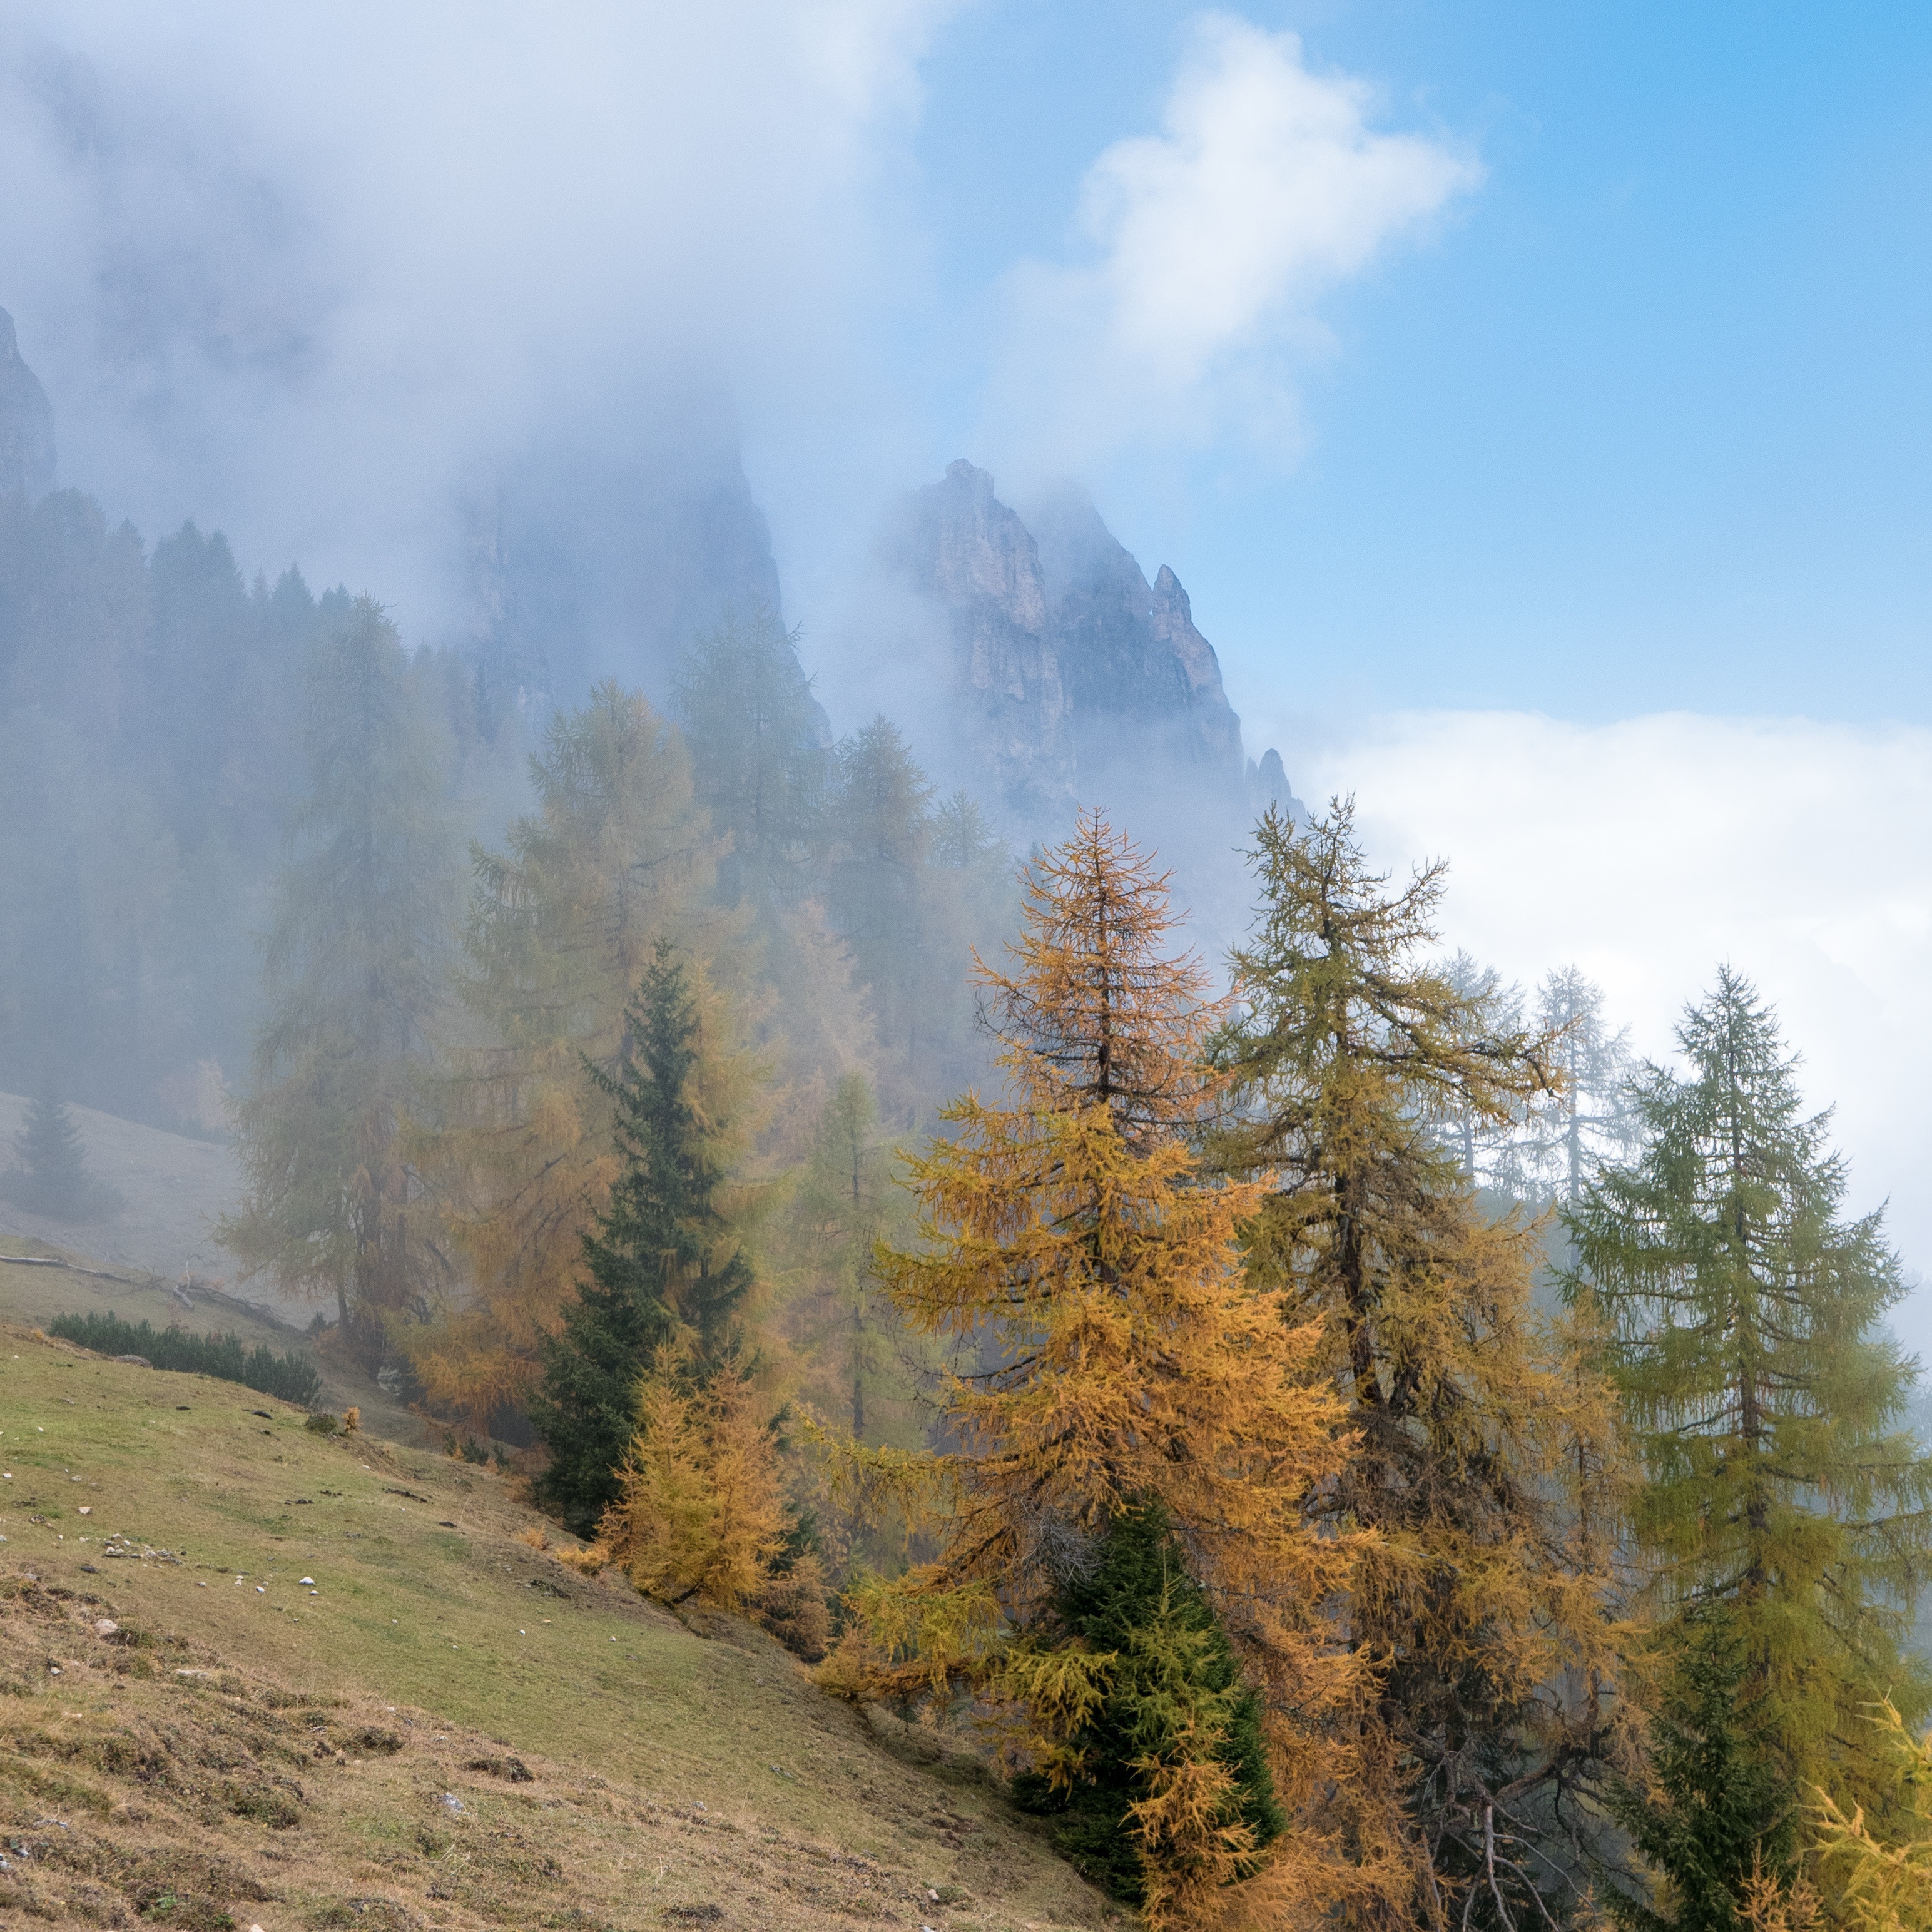
tree, forest, rock, wilderness, mountain, cloud, fog, mist, morning, hill, valley, mountain range, autumn, season, ridge, mountains, plateau, habitat, mood, fall color, larch, ecosystem, golden autumn, wildfire, dolomites, landform, south tyrol, autumn light, geographical feature, atmospheric phenomenon, woody plant, mountainous landforms, temperate coniferous forest